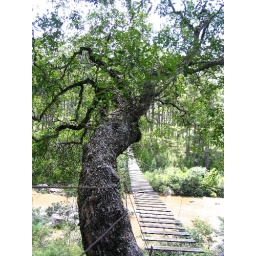
Because if you cross it you move like a drunken monkey and by the way you know you want to stay alive